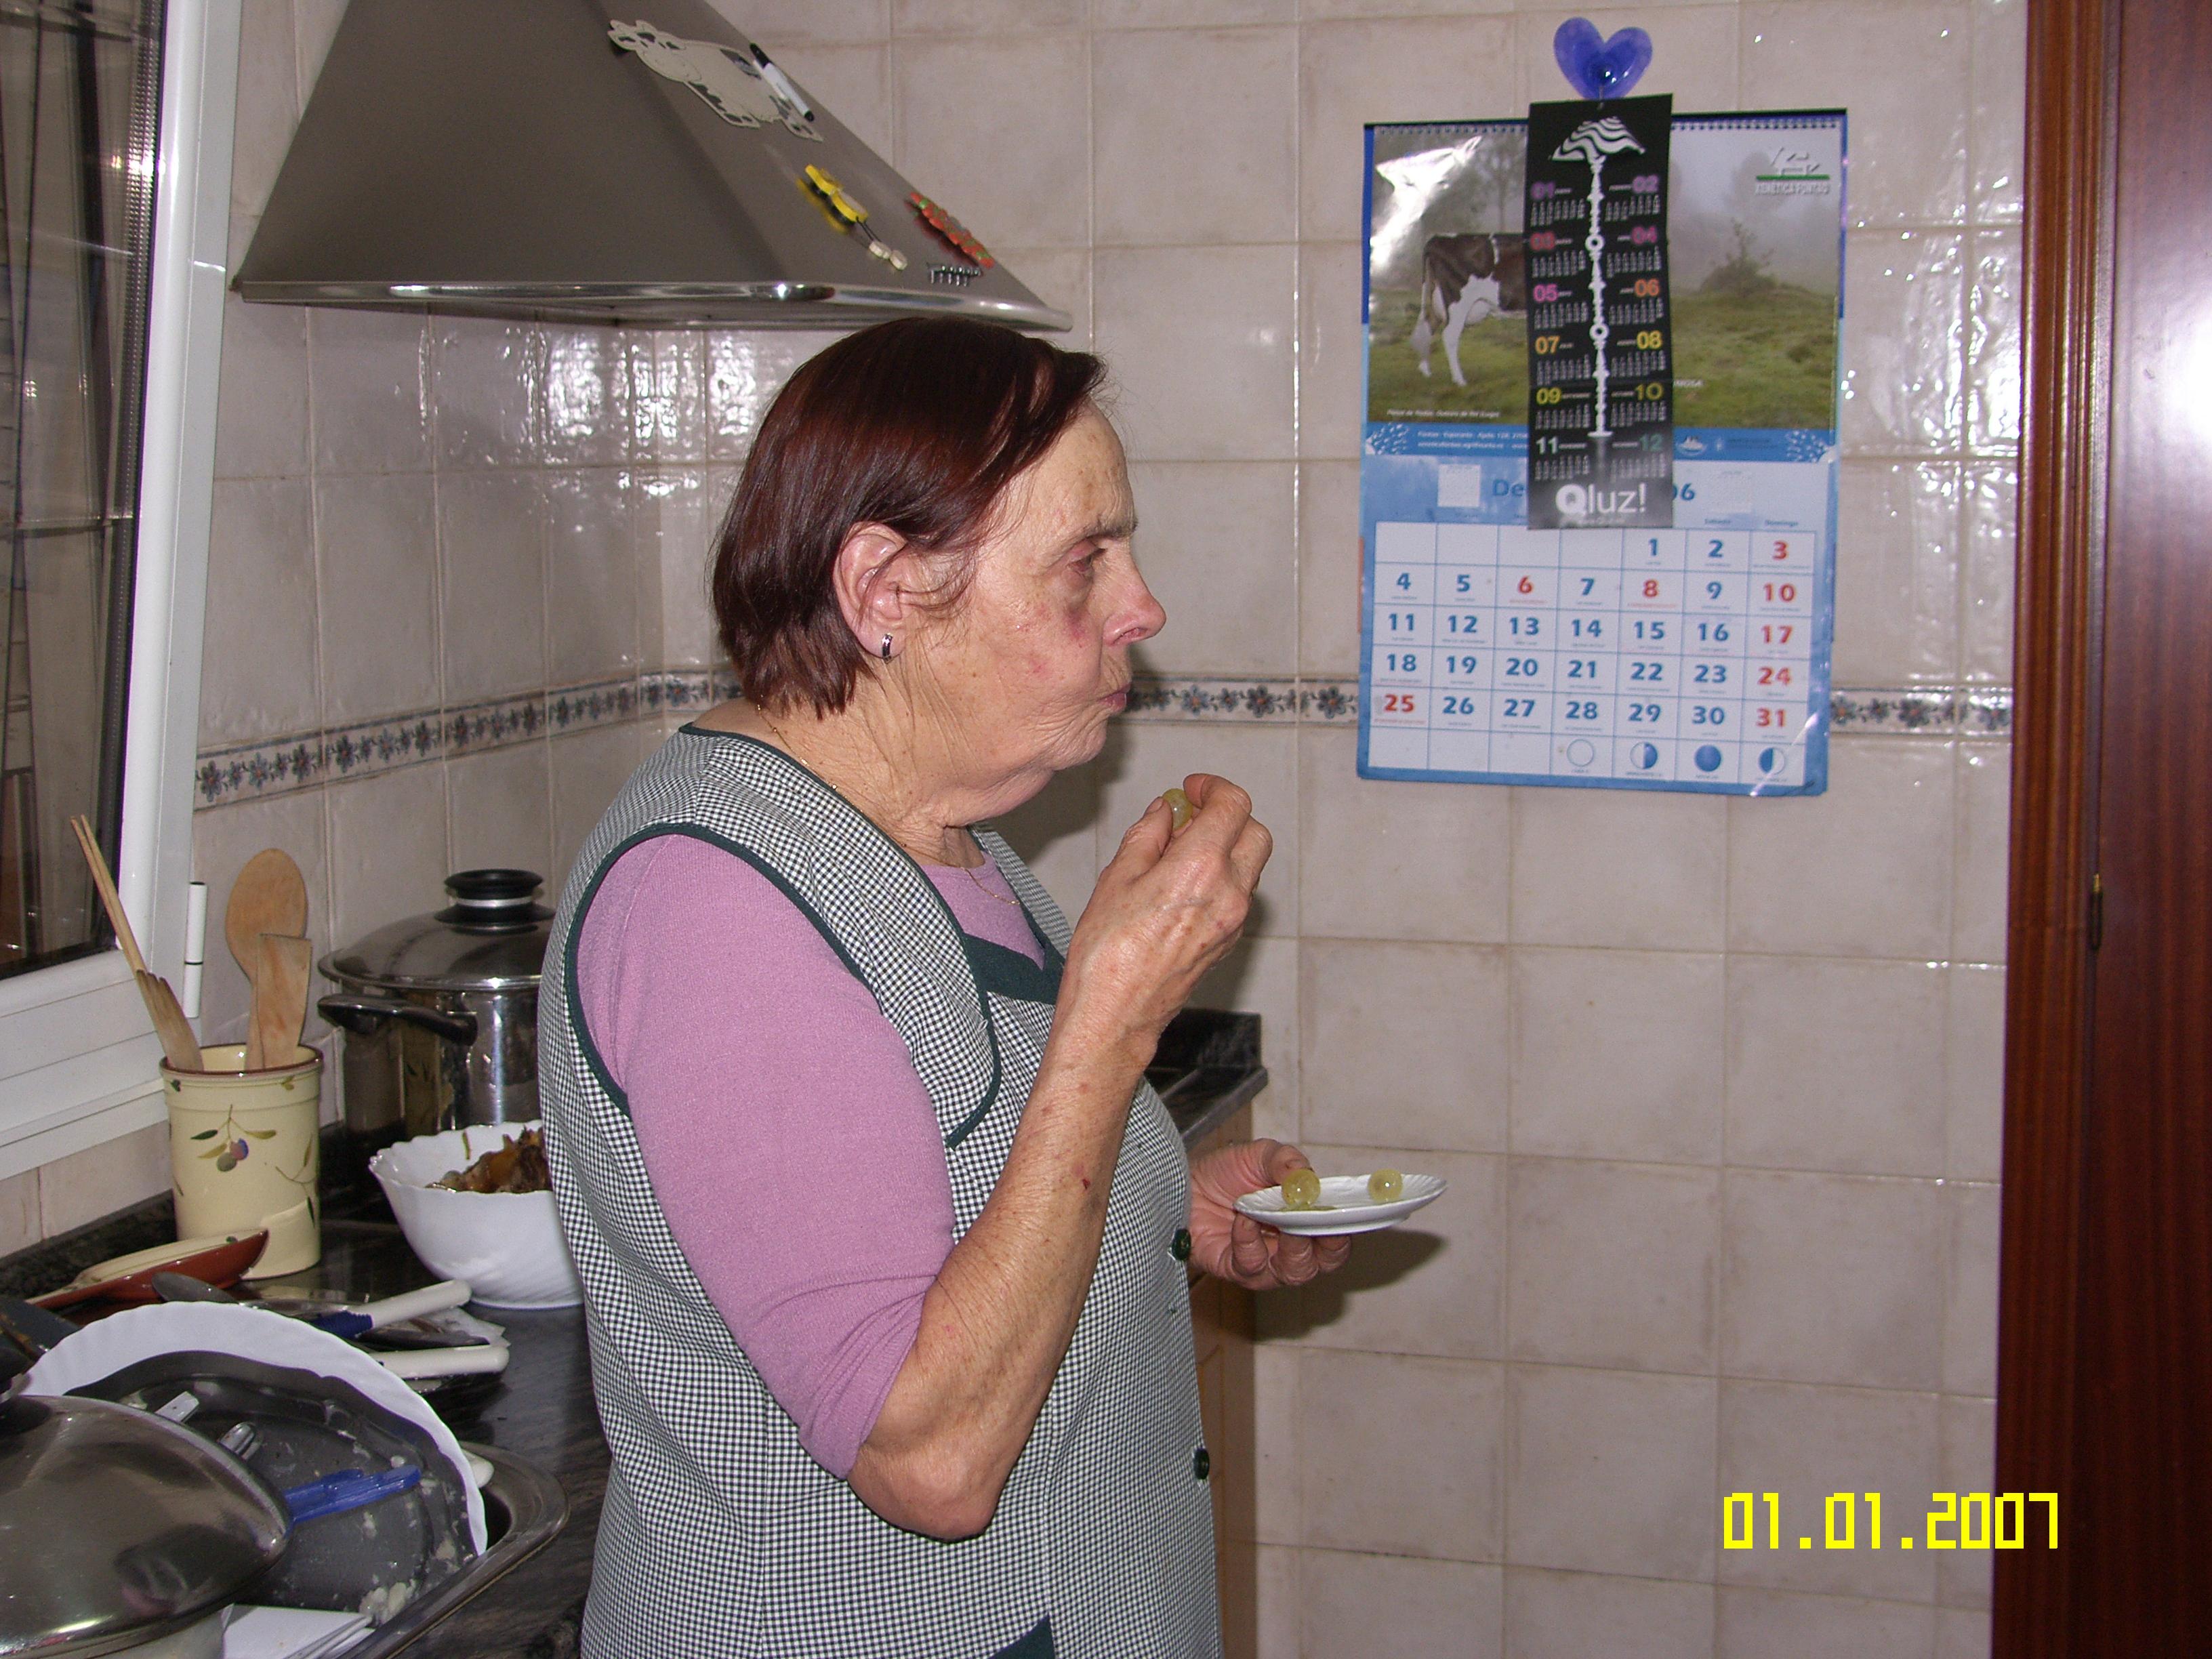
cuisine, product, family, fun, friends, service, ggl1